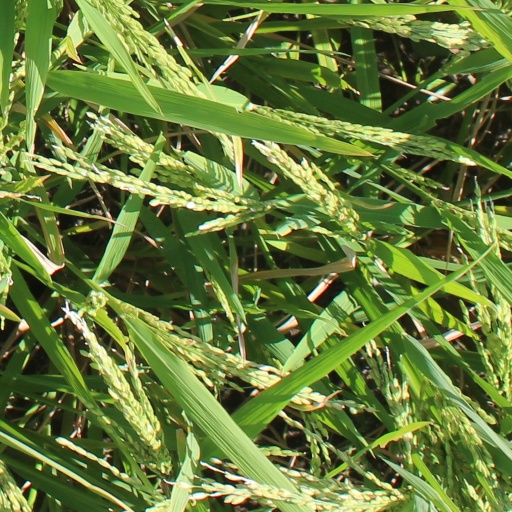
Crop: rice